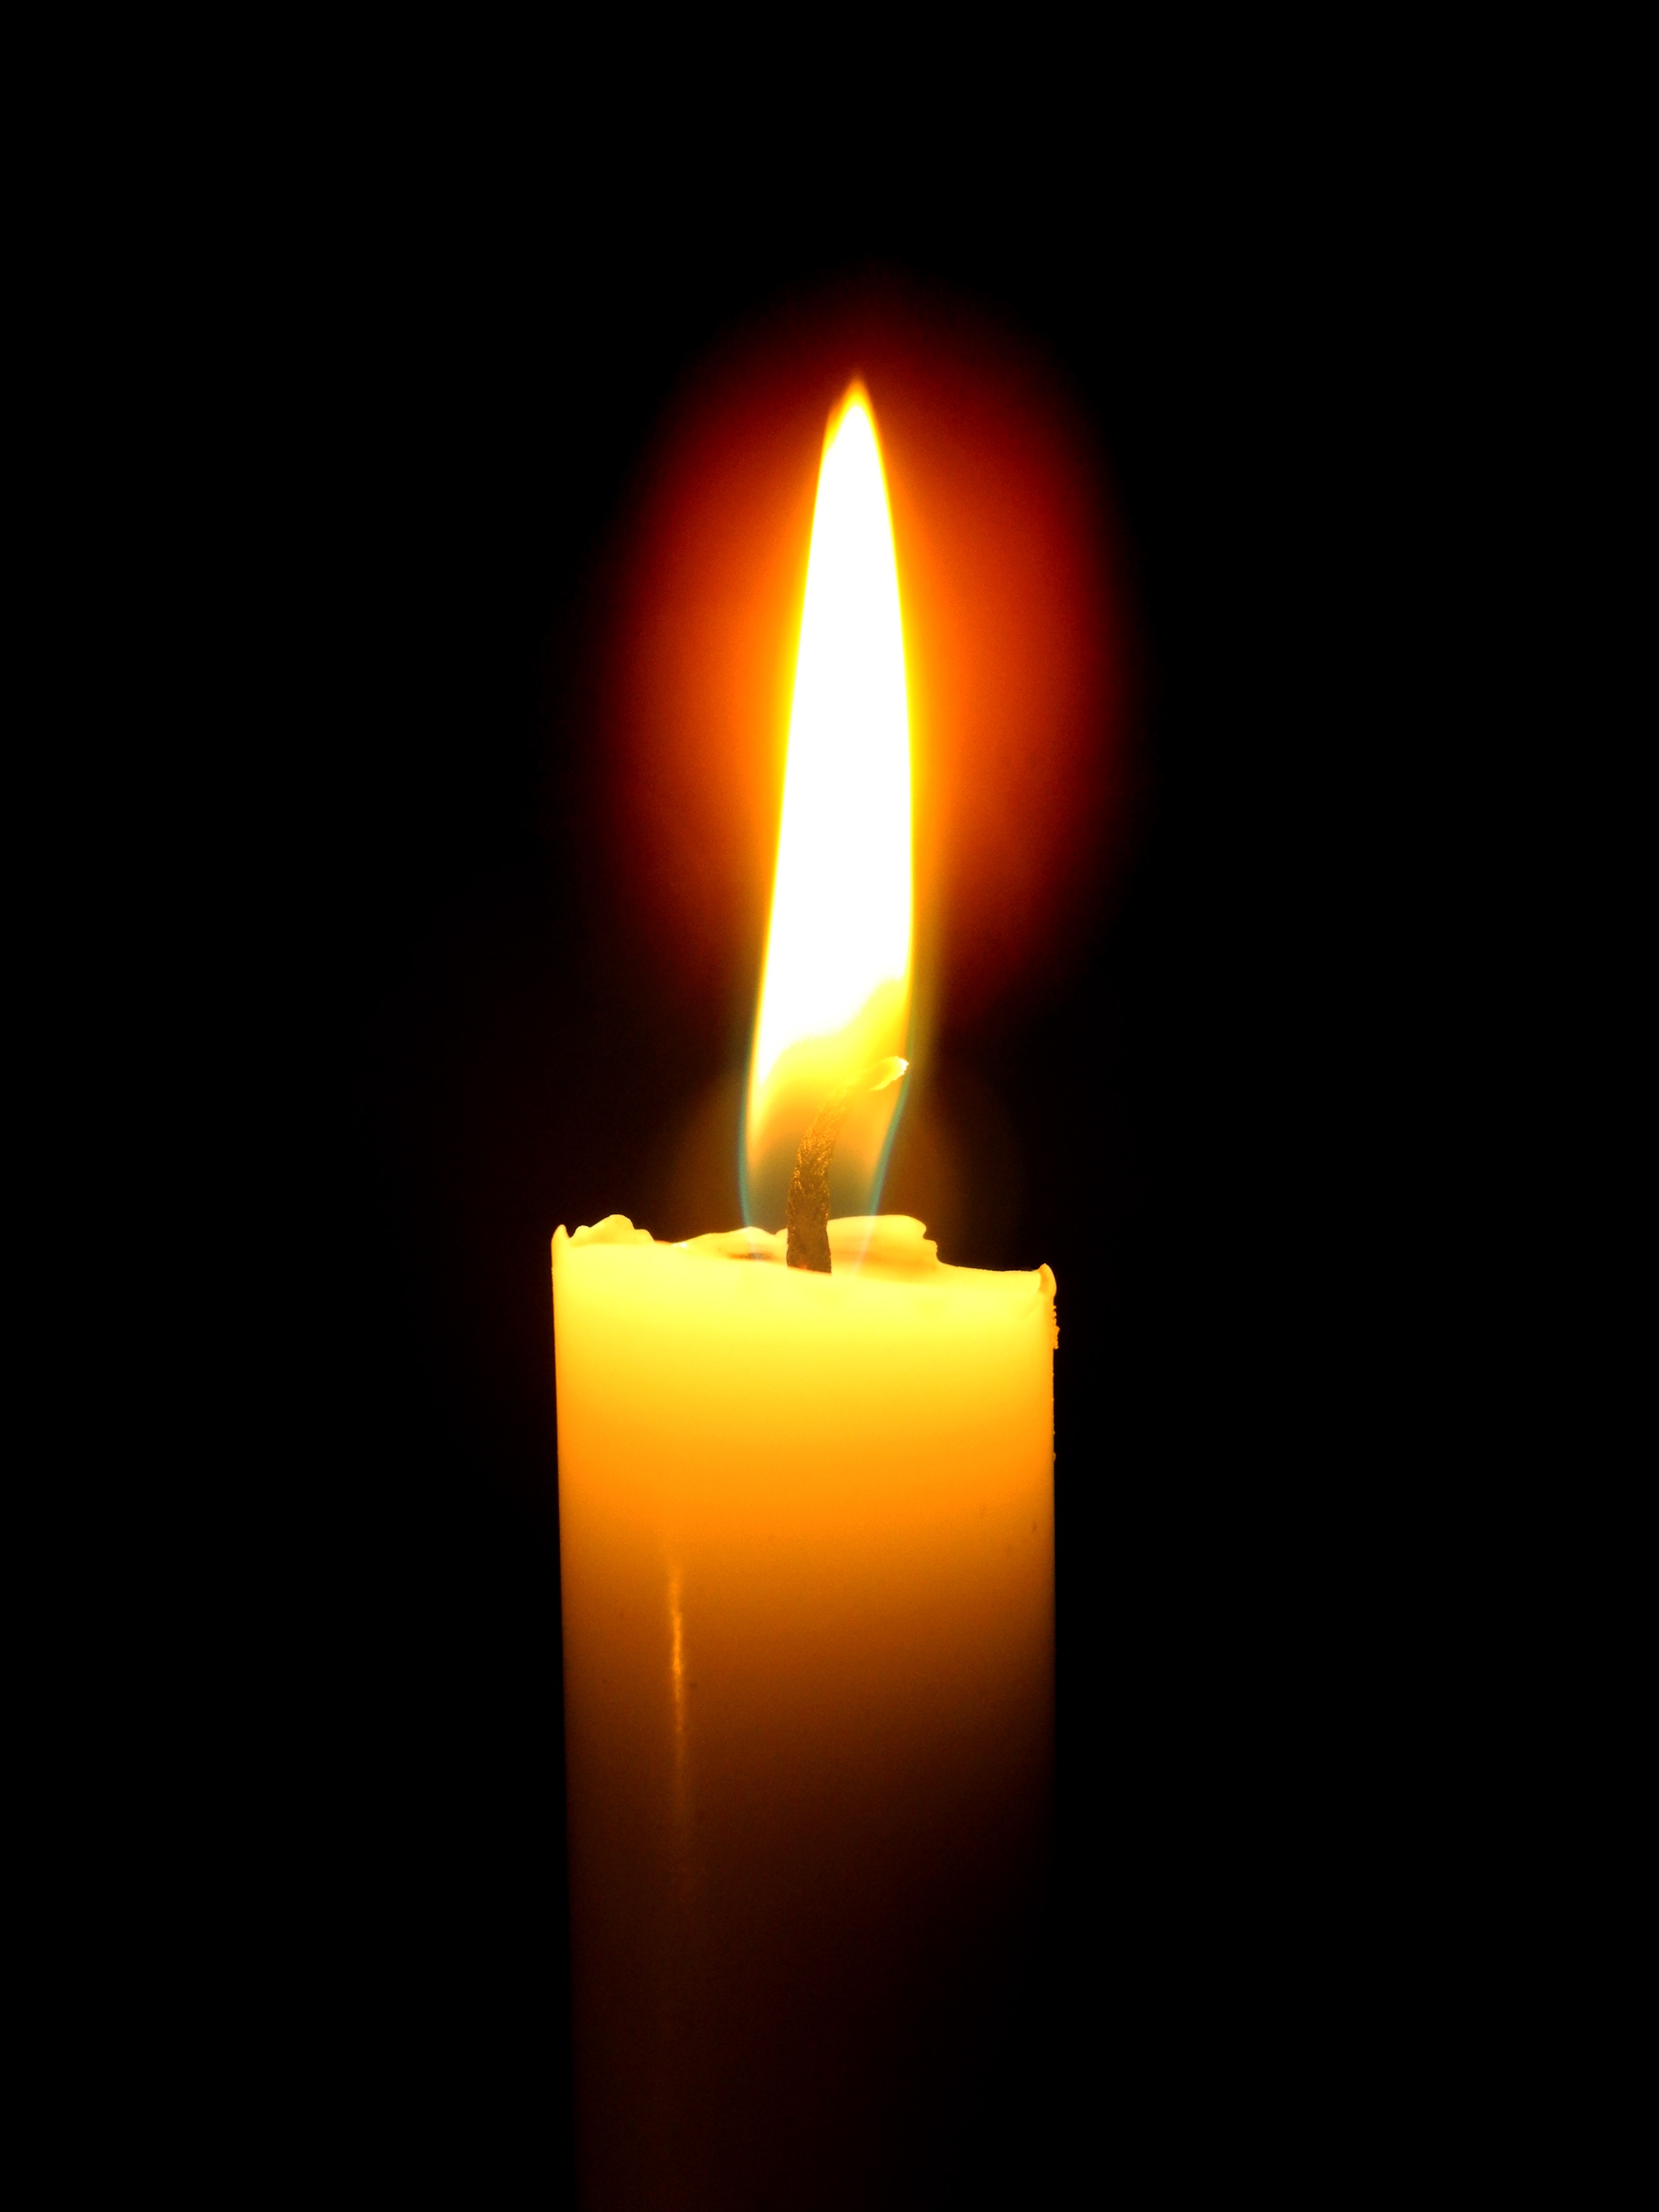
light, flame, fire, darkness, candle, lighting, decor, candles, wax, flameless candle